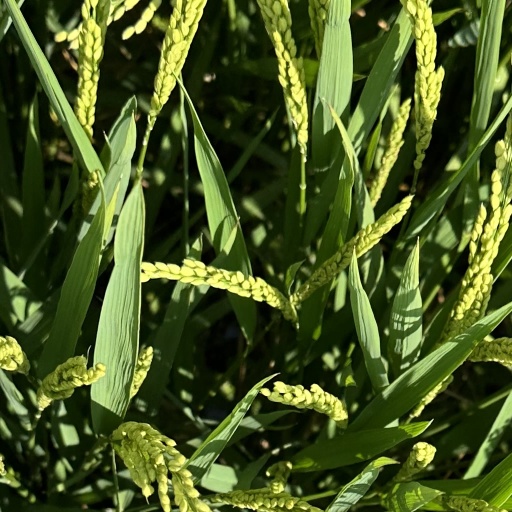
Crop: rice